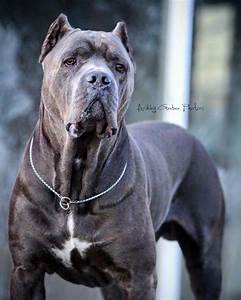
Label: cane